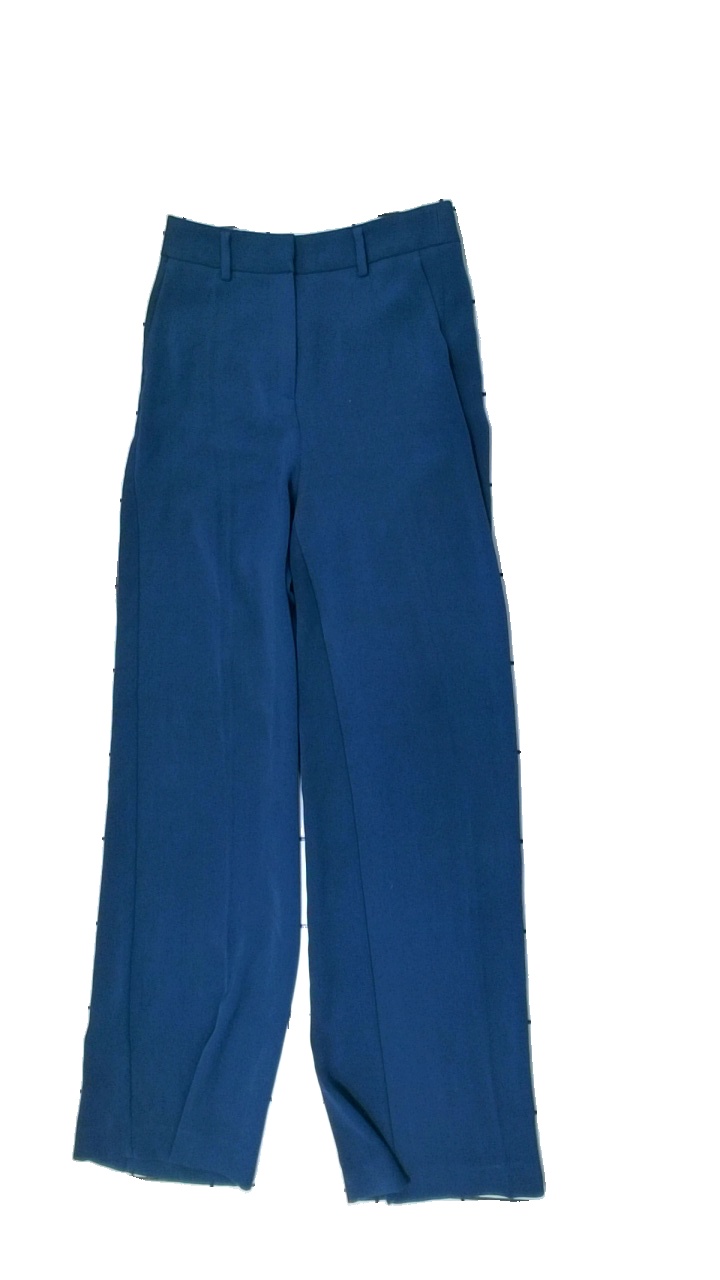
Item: Trousers (Ladies)
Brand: Stockhlm
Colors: Blue
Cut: Regular, Loose
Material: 100% polyester
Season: All
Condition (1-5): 3
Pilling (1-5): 4
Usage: Reuse
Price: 50-100